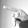
ASL letter: P